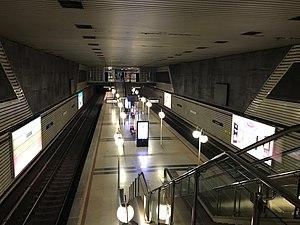
Çankaya est une station de la ligne 1 du métro d'Izmir.